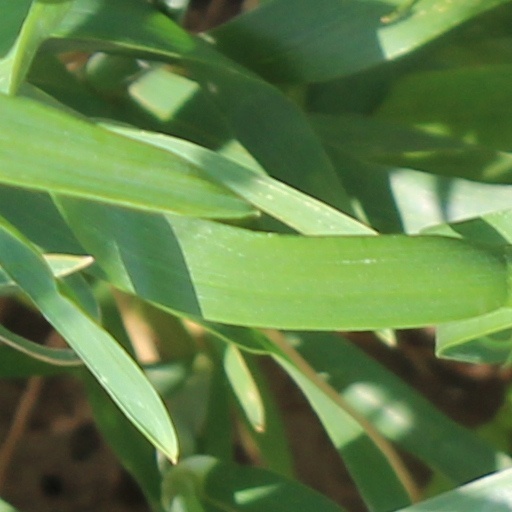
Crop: wheat